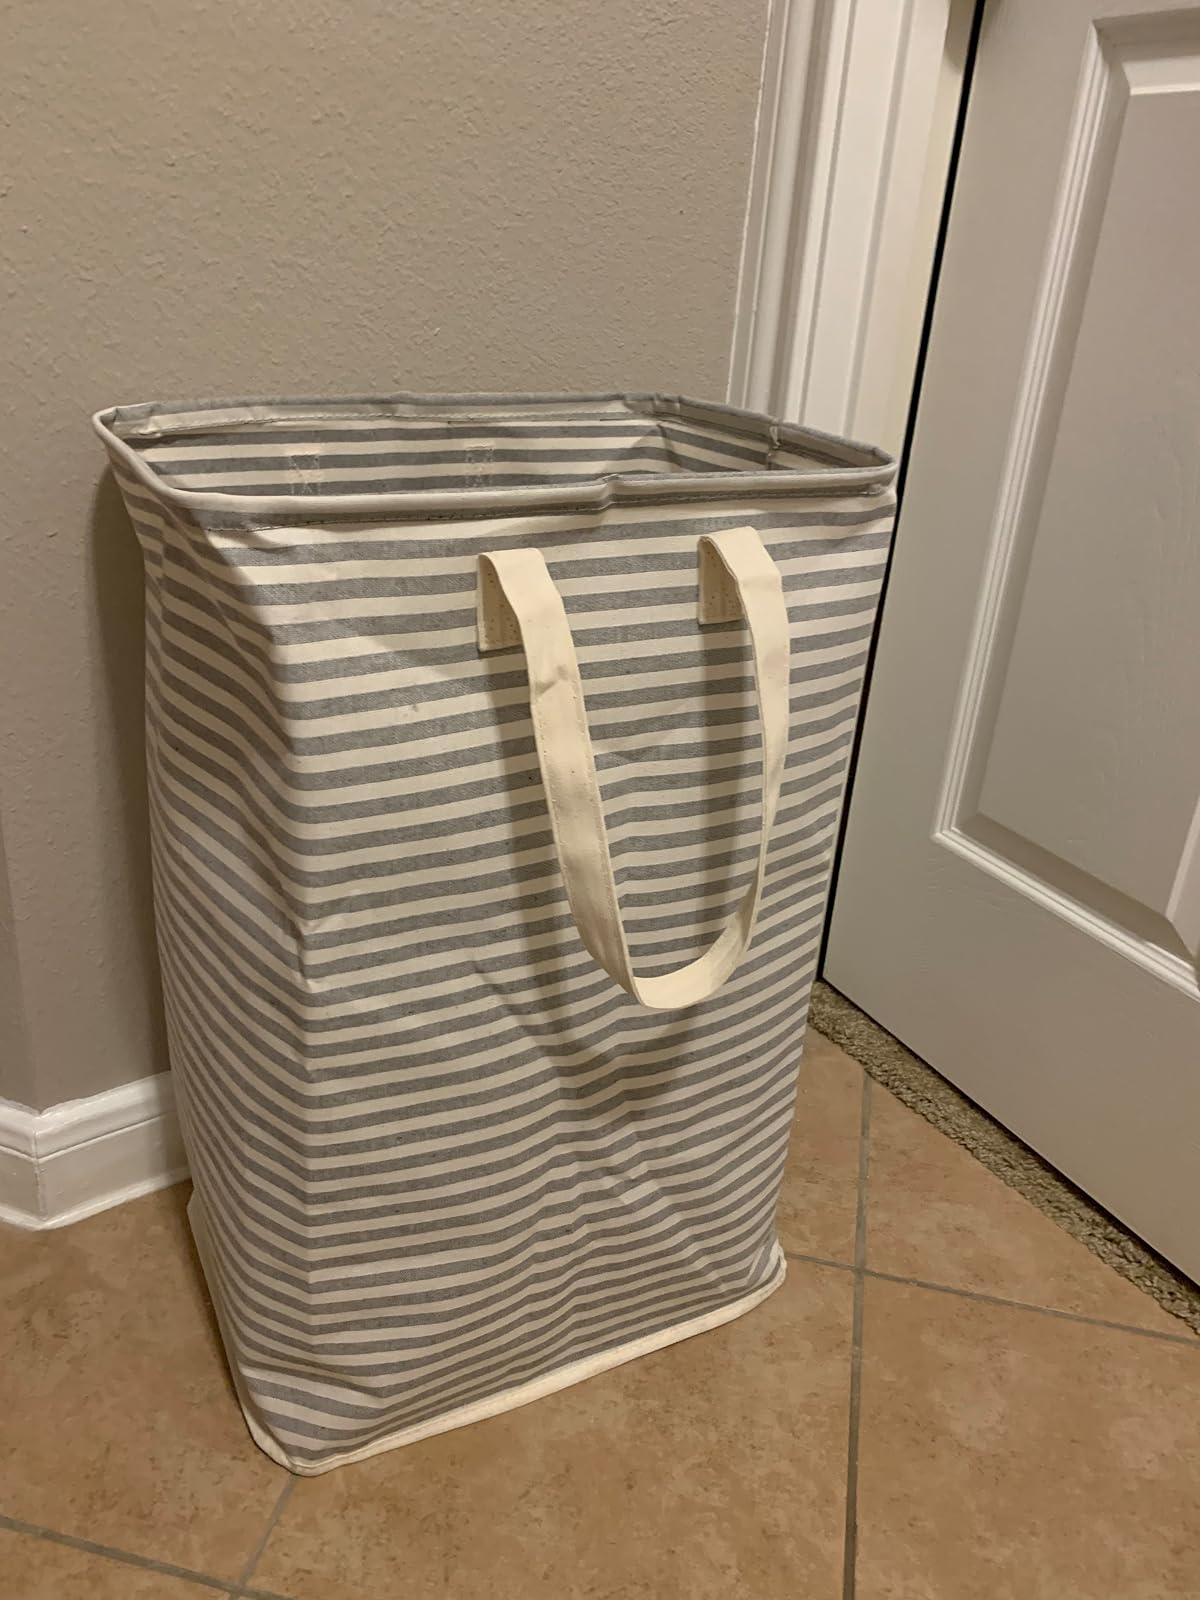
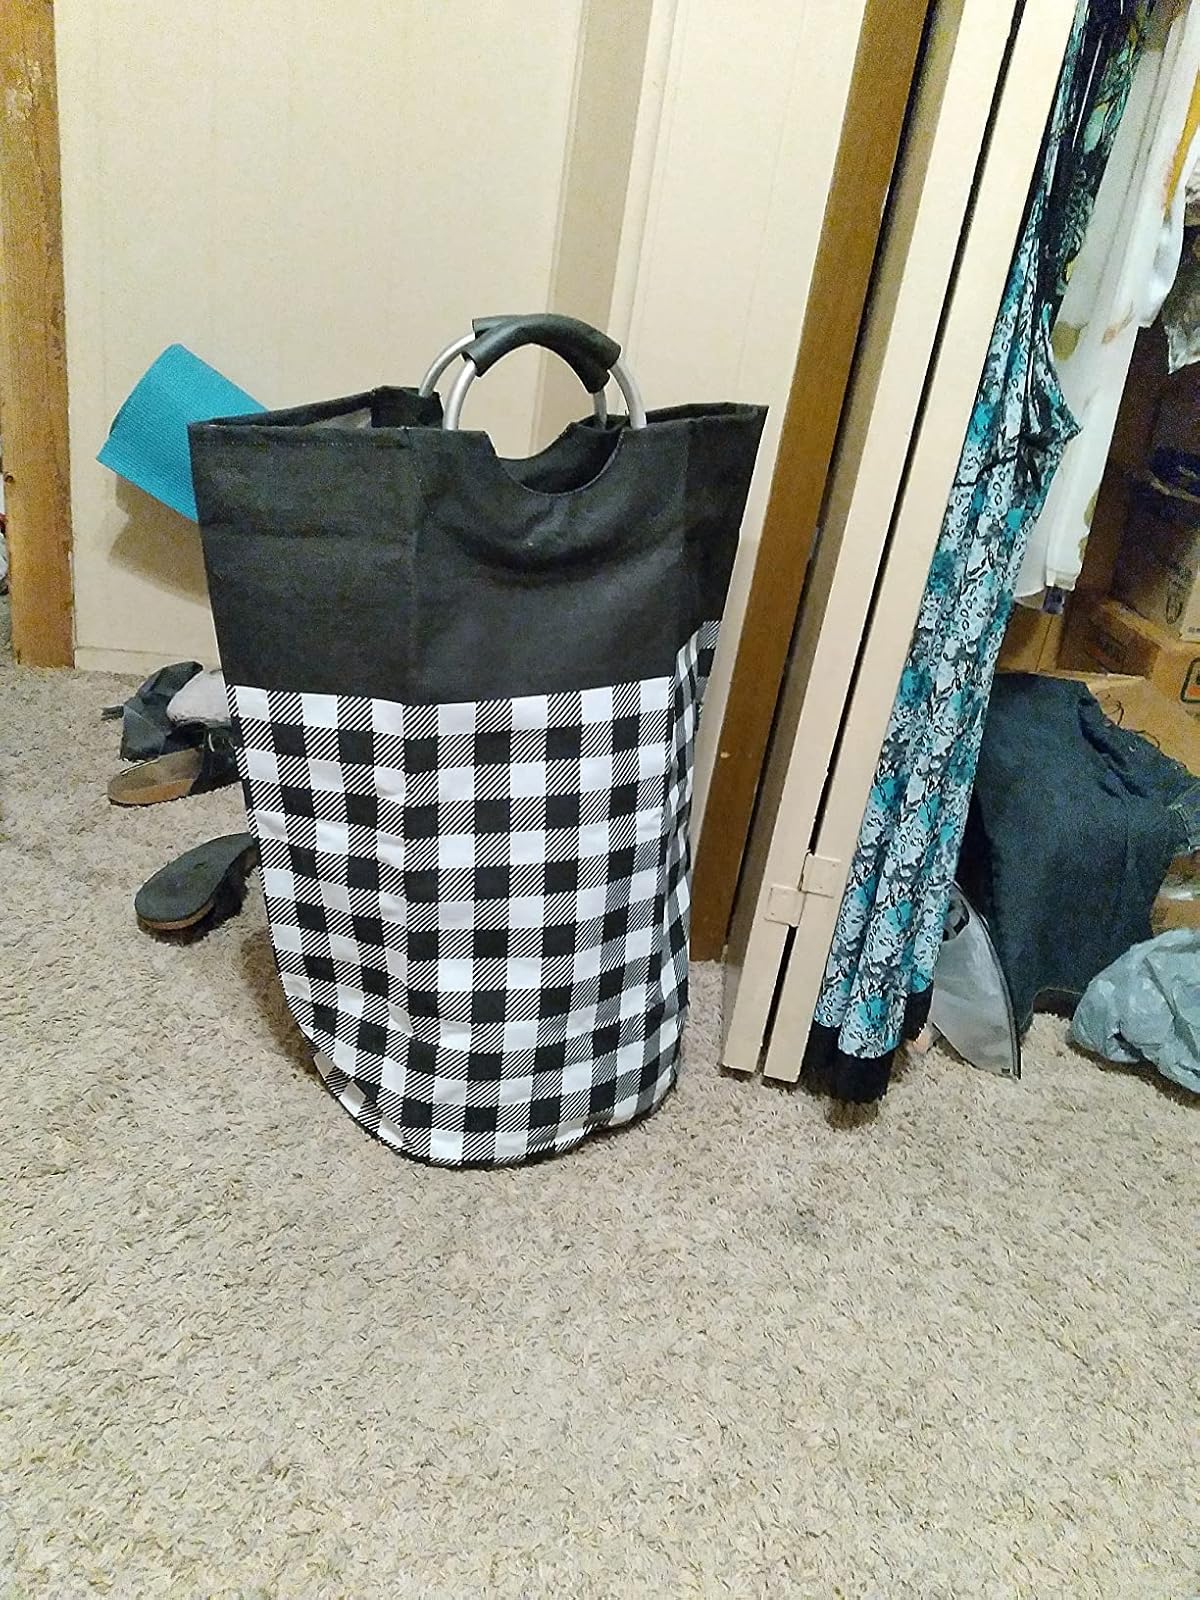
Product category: items_hamper
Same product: no